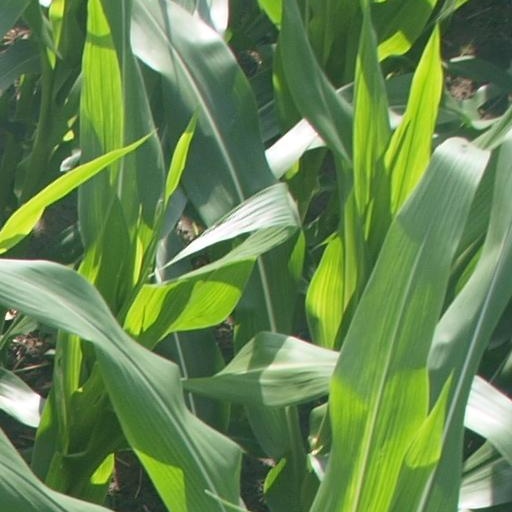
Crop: maize; corn